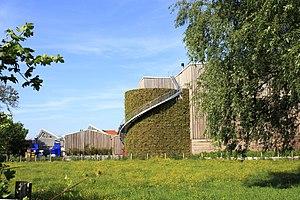
La cuve d'eau de l'usine Pocheco
Forest-sur-Marque est une commune française, située dans le département du Nord en région Hauts-de-France. Elle fait partie de la Métropole européenne de Lille.